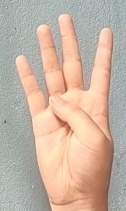
ASL sign: 4